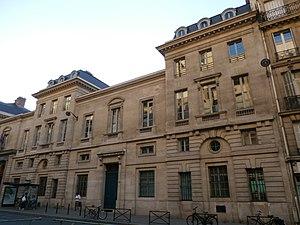
École nationale des Ponts et Chaussées(ancien hôtel de Fleury) (Inscrit) This building is indexed in the Base Mérimée, a database of architectural heritage maintained by the French Ministry of Culture,
Adam Stanisław Hipolit Ernest Nepomucen Malinowski est né à Wołyń; baptisé à Seweryny district de Nowogród Wołyński en Podolie, une province de Pologne et décédé le 2 mars 1899 à Lima au Pérou, était un ingénieur polonais.
Cet article recense les monuments historiques du 7ᵉ arrondissement de Paris, en France.
L'École nationale des ponts et chaussées est l'une des 205 écoles d'ingénieurs françaises accréditées au 1ᵉʳ septembre 2019 à délivrer un diplôme d'ingénieur.